Dental drill

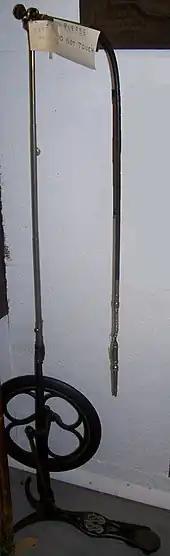
Foot-powered dental drill

The Indus Valley civilization has yielded evidence of dentistry being practiced as far back as 7000 BCE. This earliest form of dentistry involved curing tooth-related disorders with bow drills operated, perhaps, by skilled bead craftsmen. The reconstruction of this ancient form of dentistry showed that the methods used were reliable and effective. Cavities of 3.5 mm depth with concentric grooves indicate the use of a drill tool. The age of the teeth has been estimated at 9,000 years. In later times, mechanical hand drills were used. Like most hand drills, they were quite slow, with speeds of up to 15 rpm. In 1864, British dentist George Fellows Harrington invented a clockwork dental drill named "Erado". The device was much faster than earlier drills, but also very noisy. In 1868, American dentist George F. Green came up with a pneumatic dental drill powered by pedal-operated bellows. James B. Morrison devised a pedal-powered burr drill in 1871.